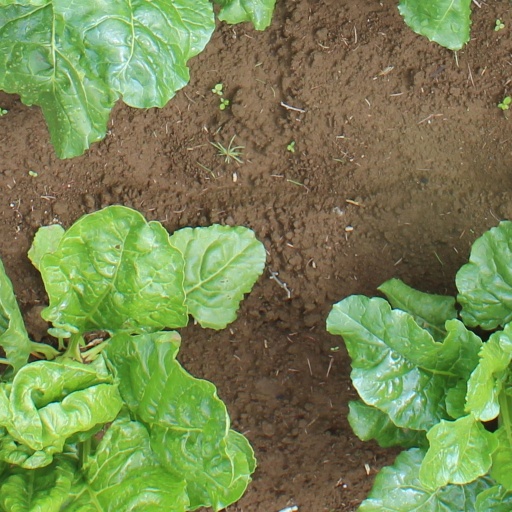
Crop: sugar beet